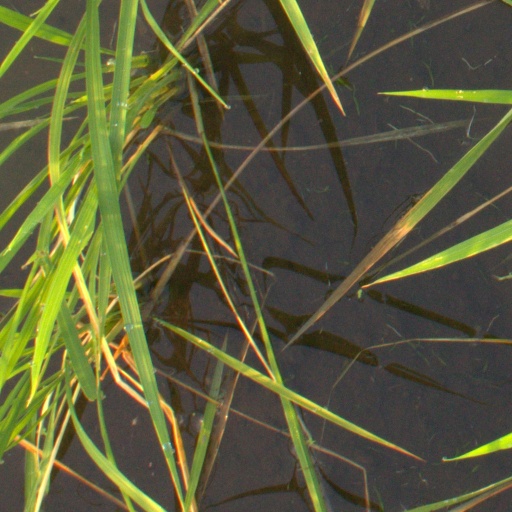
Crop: rice